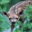
Label: deer